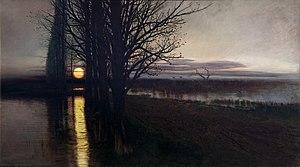
La Lune, ou Terre I, est un objet céleste qui orbite autour de la planète Terre et le seul satellite naturel permanent de la Terre. C'est le cinquième plus grand satellite naturel du Système solaire et le plus grand des satellites planétaires par rapport à la taille de la planète autour de laquelle elle orbite. La Lune est, après le satellite de Jupiter Io, le deuxième satellite le plus dense du Système solaire parmi ceux dont la densité est connue.